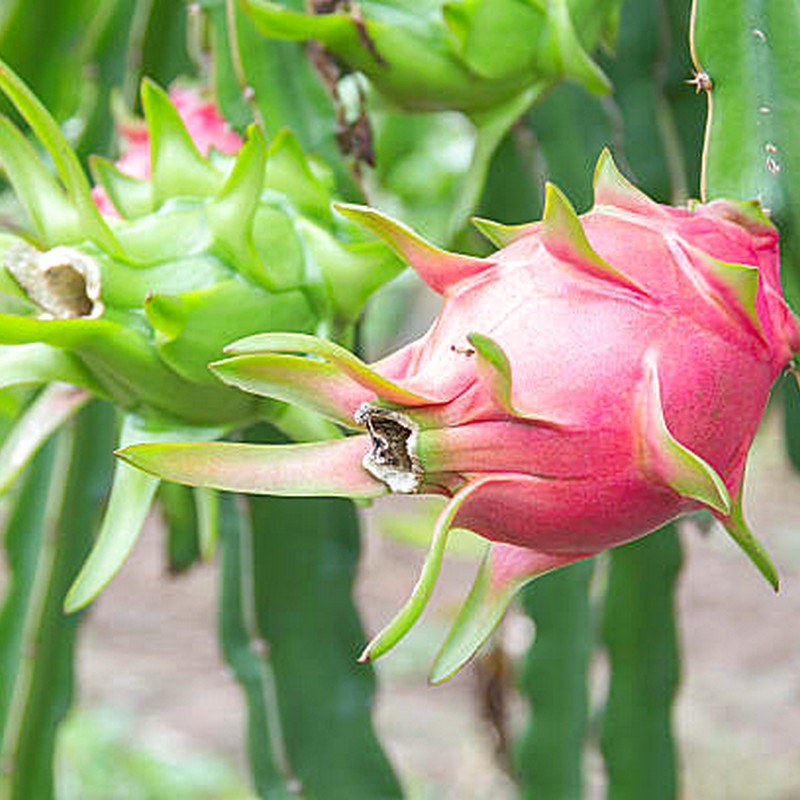
Label: Fresh Dragon Fruit